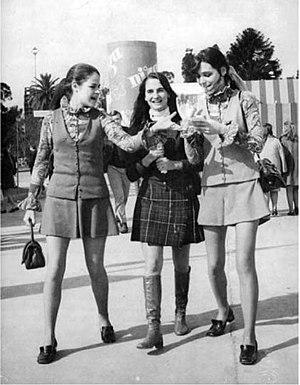
Cet article présente la mode au XXᵉ siècle en Europe.